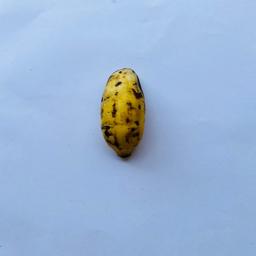
Banana variety: Sabri Kola